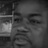
Emotion: neutral